Wanted (comics)

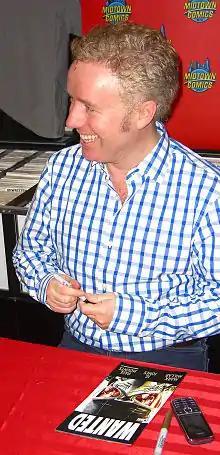
Writer Mark Millar signing a copy of the book during an appearance at Midtown Comics in Manhattan.

The Professor also explains to Wesley that Fox and his father had once worked for Mr. Rictus, who controlled the Australian chapter of the Fraternity. When Rictus visits the Professor's headquarters, Fox implies that she and the Killer left Rictus' chapter because he had been harming children.